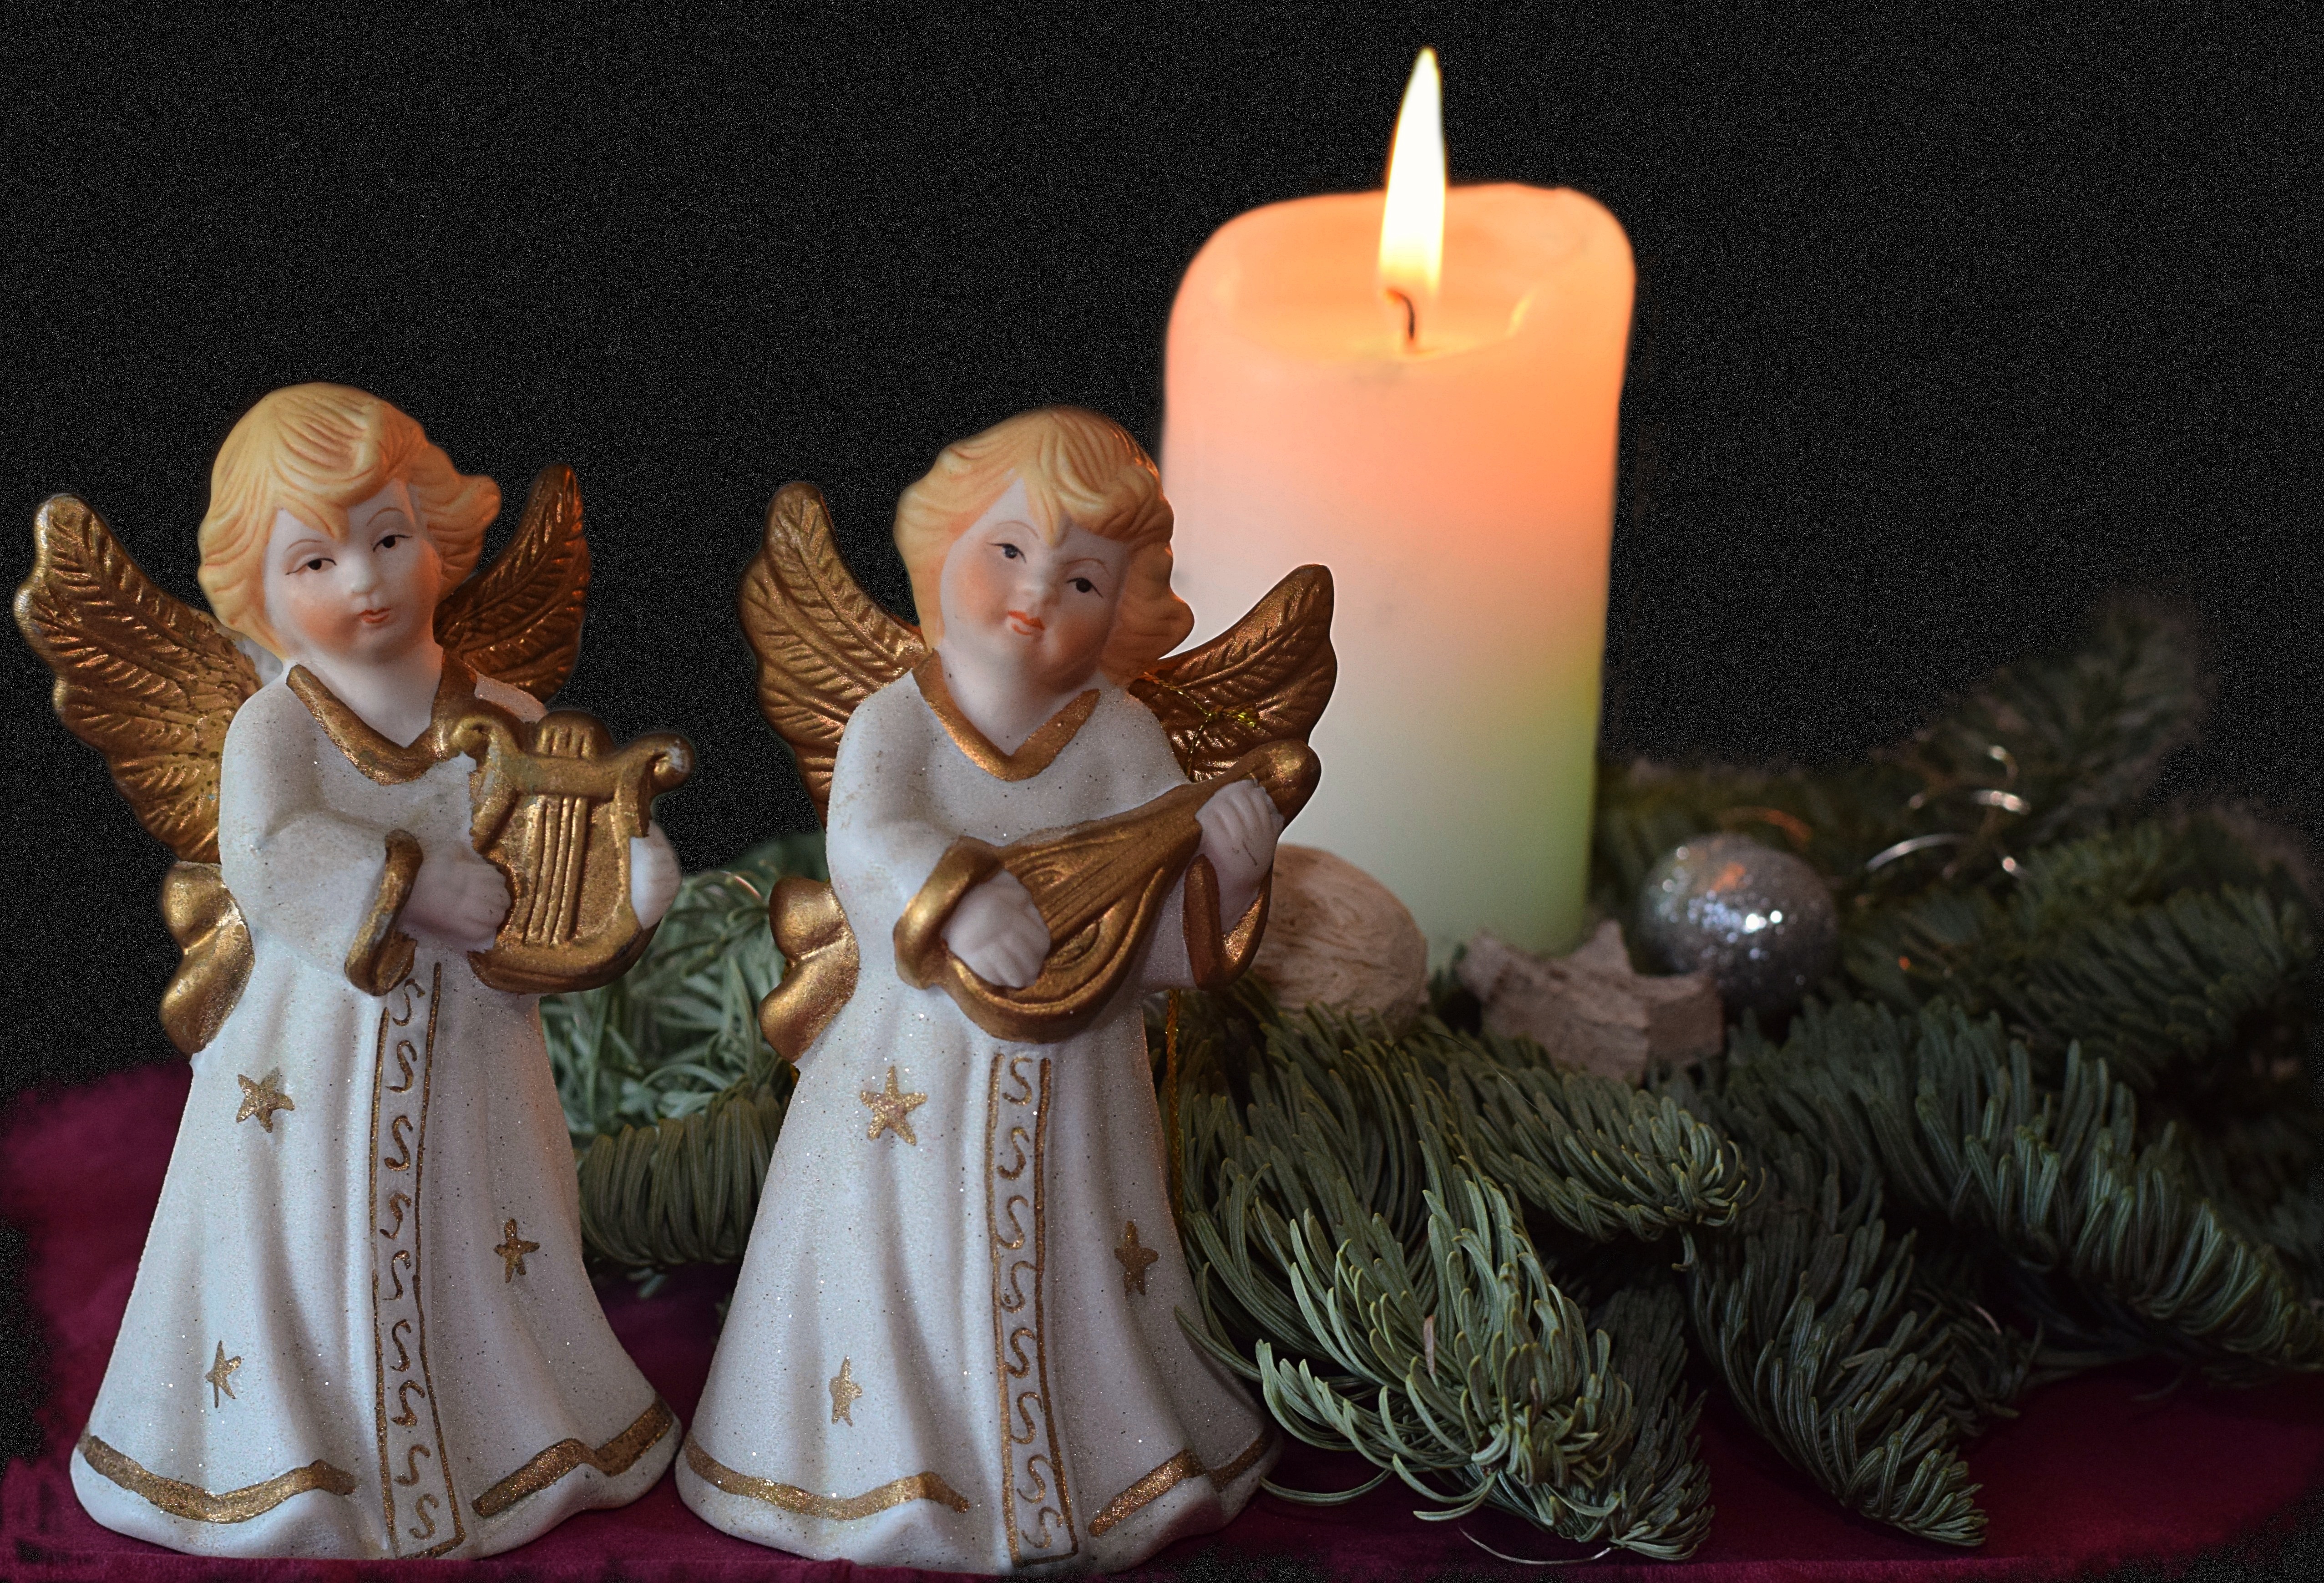
statue, decoration, candle, christmas, toy, decor, advent, christmas decoration, angel, figure, figurine, christmas decorations, nativity scene